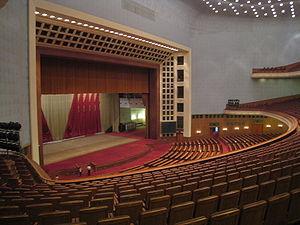
Le Comité permanent de l’Assemblée nationale populaire, est un comité d’environ 150 membres de l'Assemblée nationale populaire de la république populaire de Chine, qui se réunit entre les sessions plénières de l'ANP. Il a l’autorité constitutionnelle de modifier la législation à l’intérieur des limites fixées par l'ANP.
L'Assemblée nationale populaire ou ANP est le parlement monocaméral, institution du pouvoir législatif de la Chine. Il se réunit une fois par an pour une session d'une dizaine de jours dans le Palais de l'Assemblée du Peuple, à Pékin.